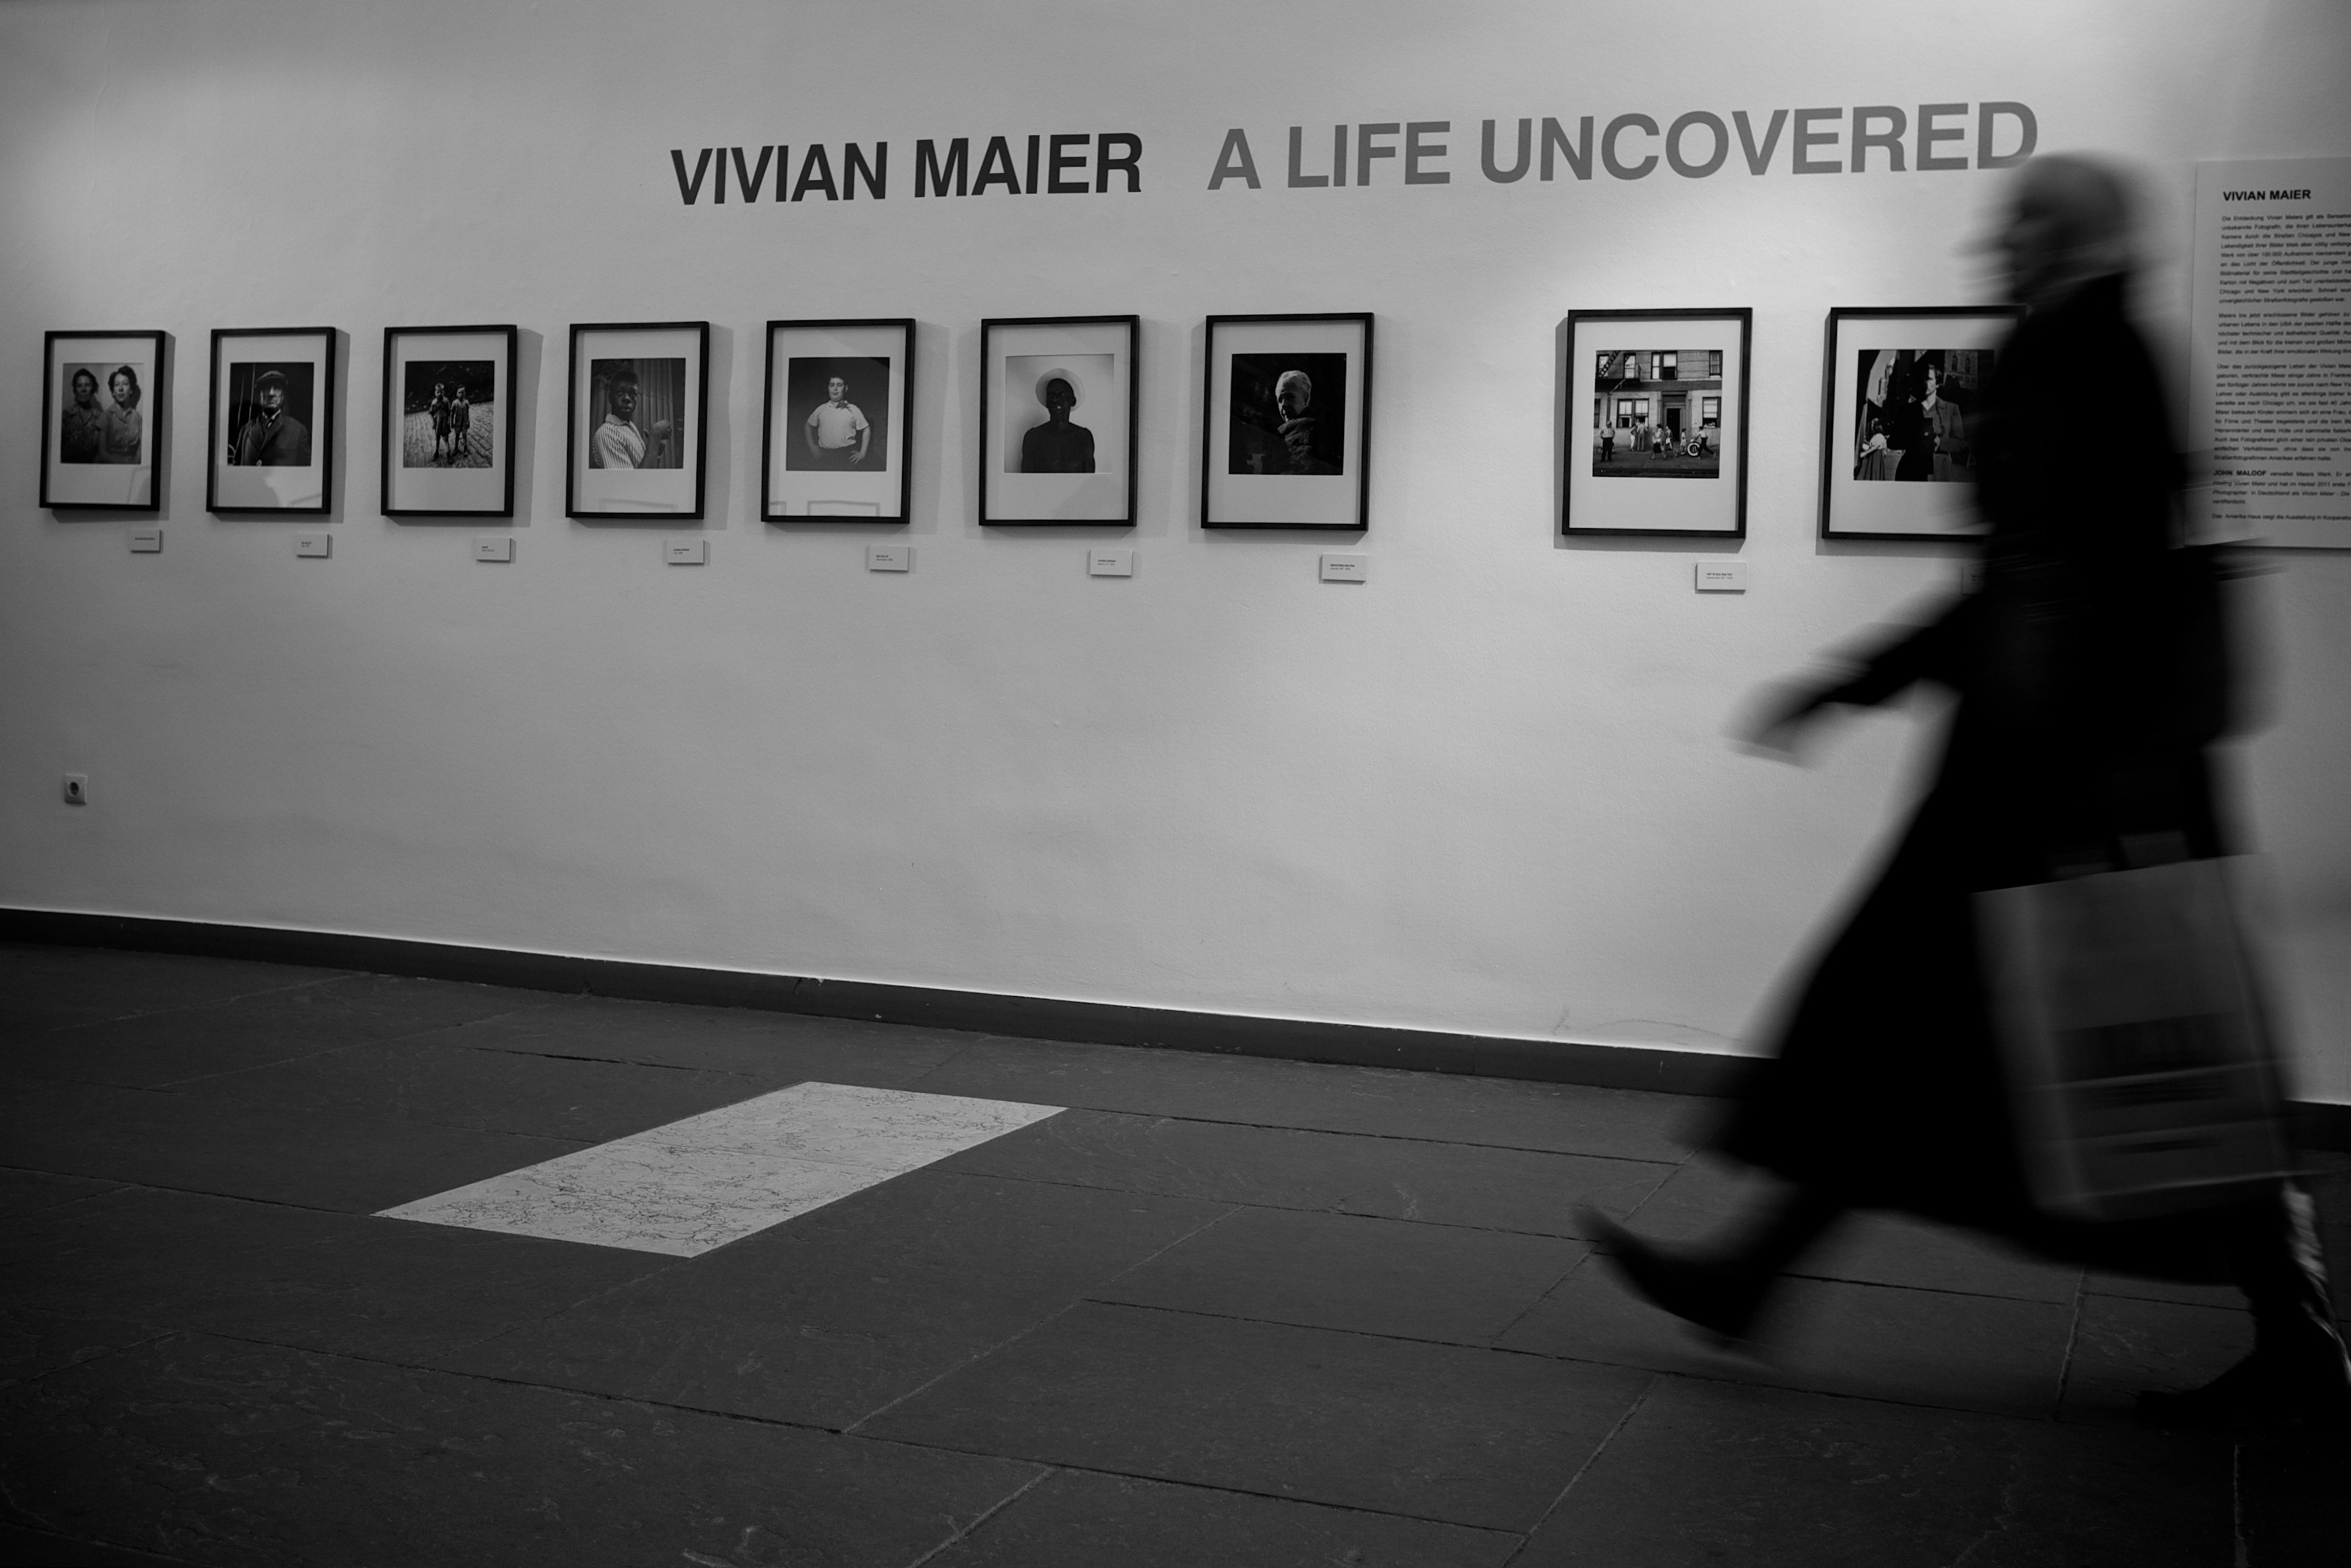
light, black and white, white, street, photography, ebook, training, black, monochrome, streetphotography, flickr, thomas, video, design, olympus, photograph, omd, image, fuji, shape, leica, monochrom, leuthard, hcb, thomasleuthard, monochrome photography